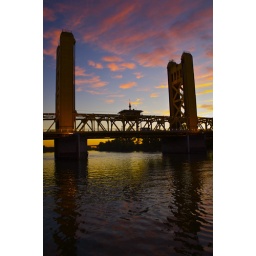
fire in the sky (tower bridge sacramento)